Economy of the State of Hidalgo

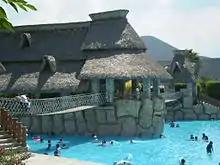
Te-Pathé Spa in Ixmiquilpan.

In electricity, this sector accounted for 3.87% of the state's GDP in 1997 , higher than the national average (1.2%), and 4.3% of the national electricity GDP. In the same year, Hidalgo accounted for 8.7% of the total electricity generated in the country. Of the energy generated, 91.5% comes from thermoelectric plants. The value of sales was 996.2 million pesos. In terms of the degree of electrification of the State, in 1998 a total of 1405 localities were served, with 469,028 electrical outlets.